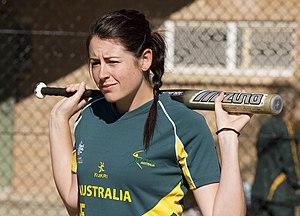
Justine Smethurst est une joueuse de softball australienne. Elle remporta en 2008 une médaille de bronze en softball aux Jeux olympiques de Pékin avec l'équipe australienne de softball.